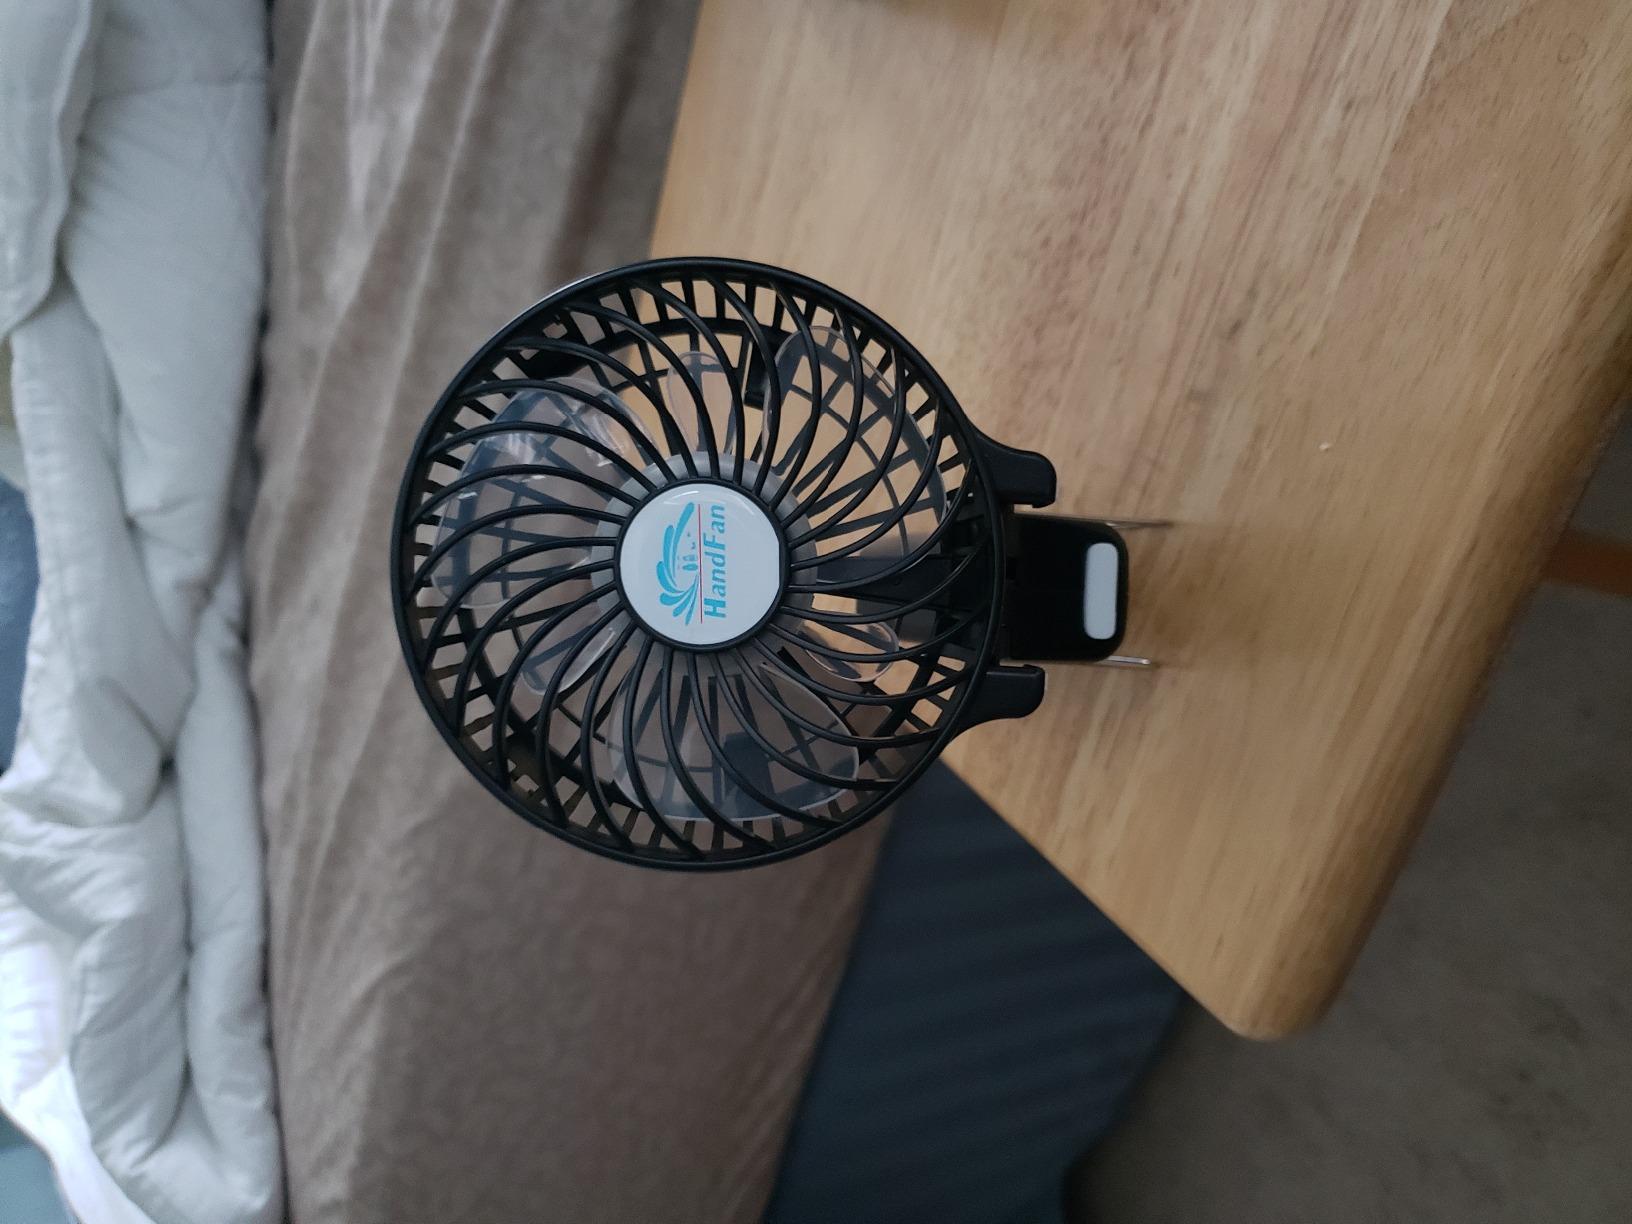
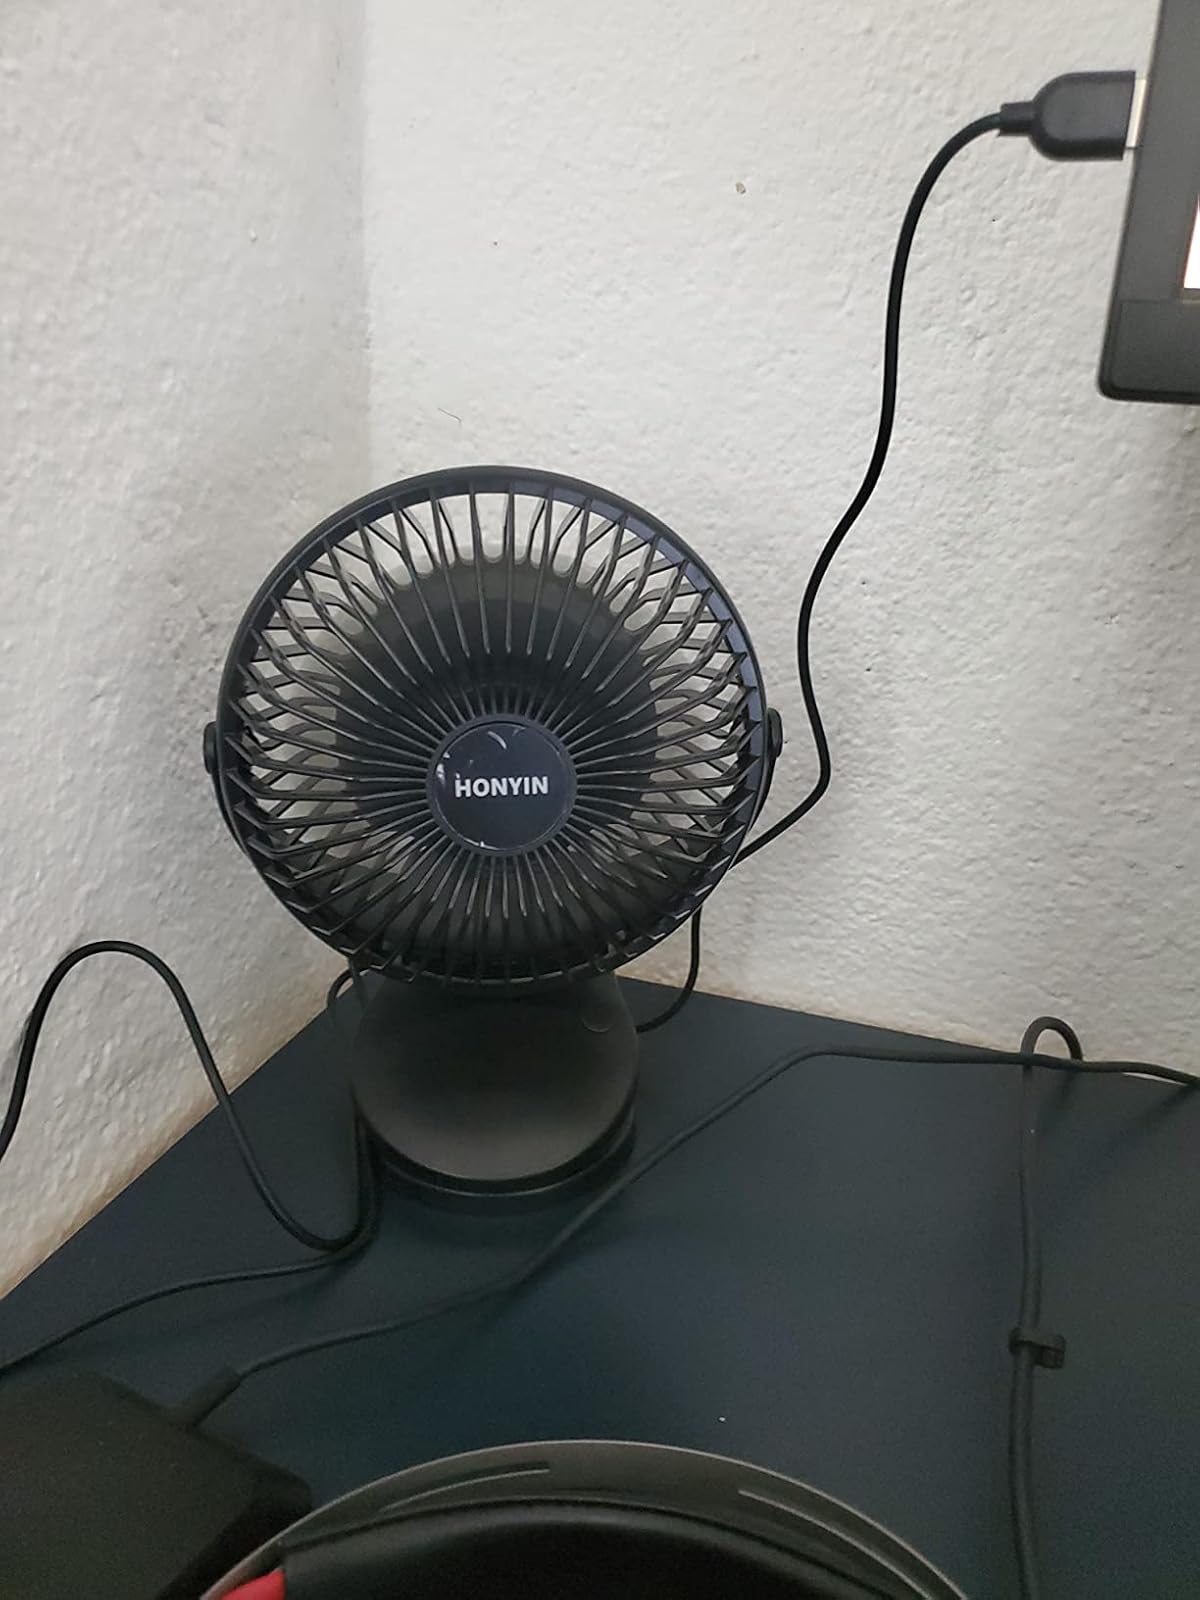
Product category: fan
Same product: no